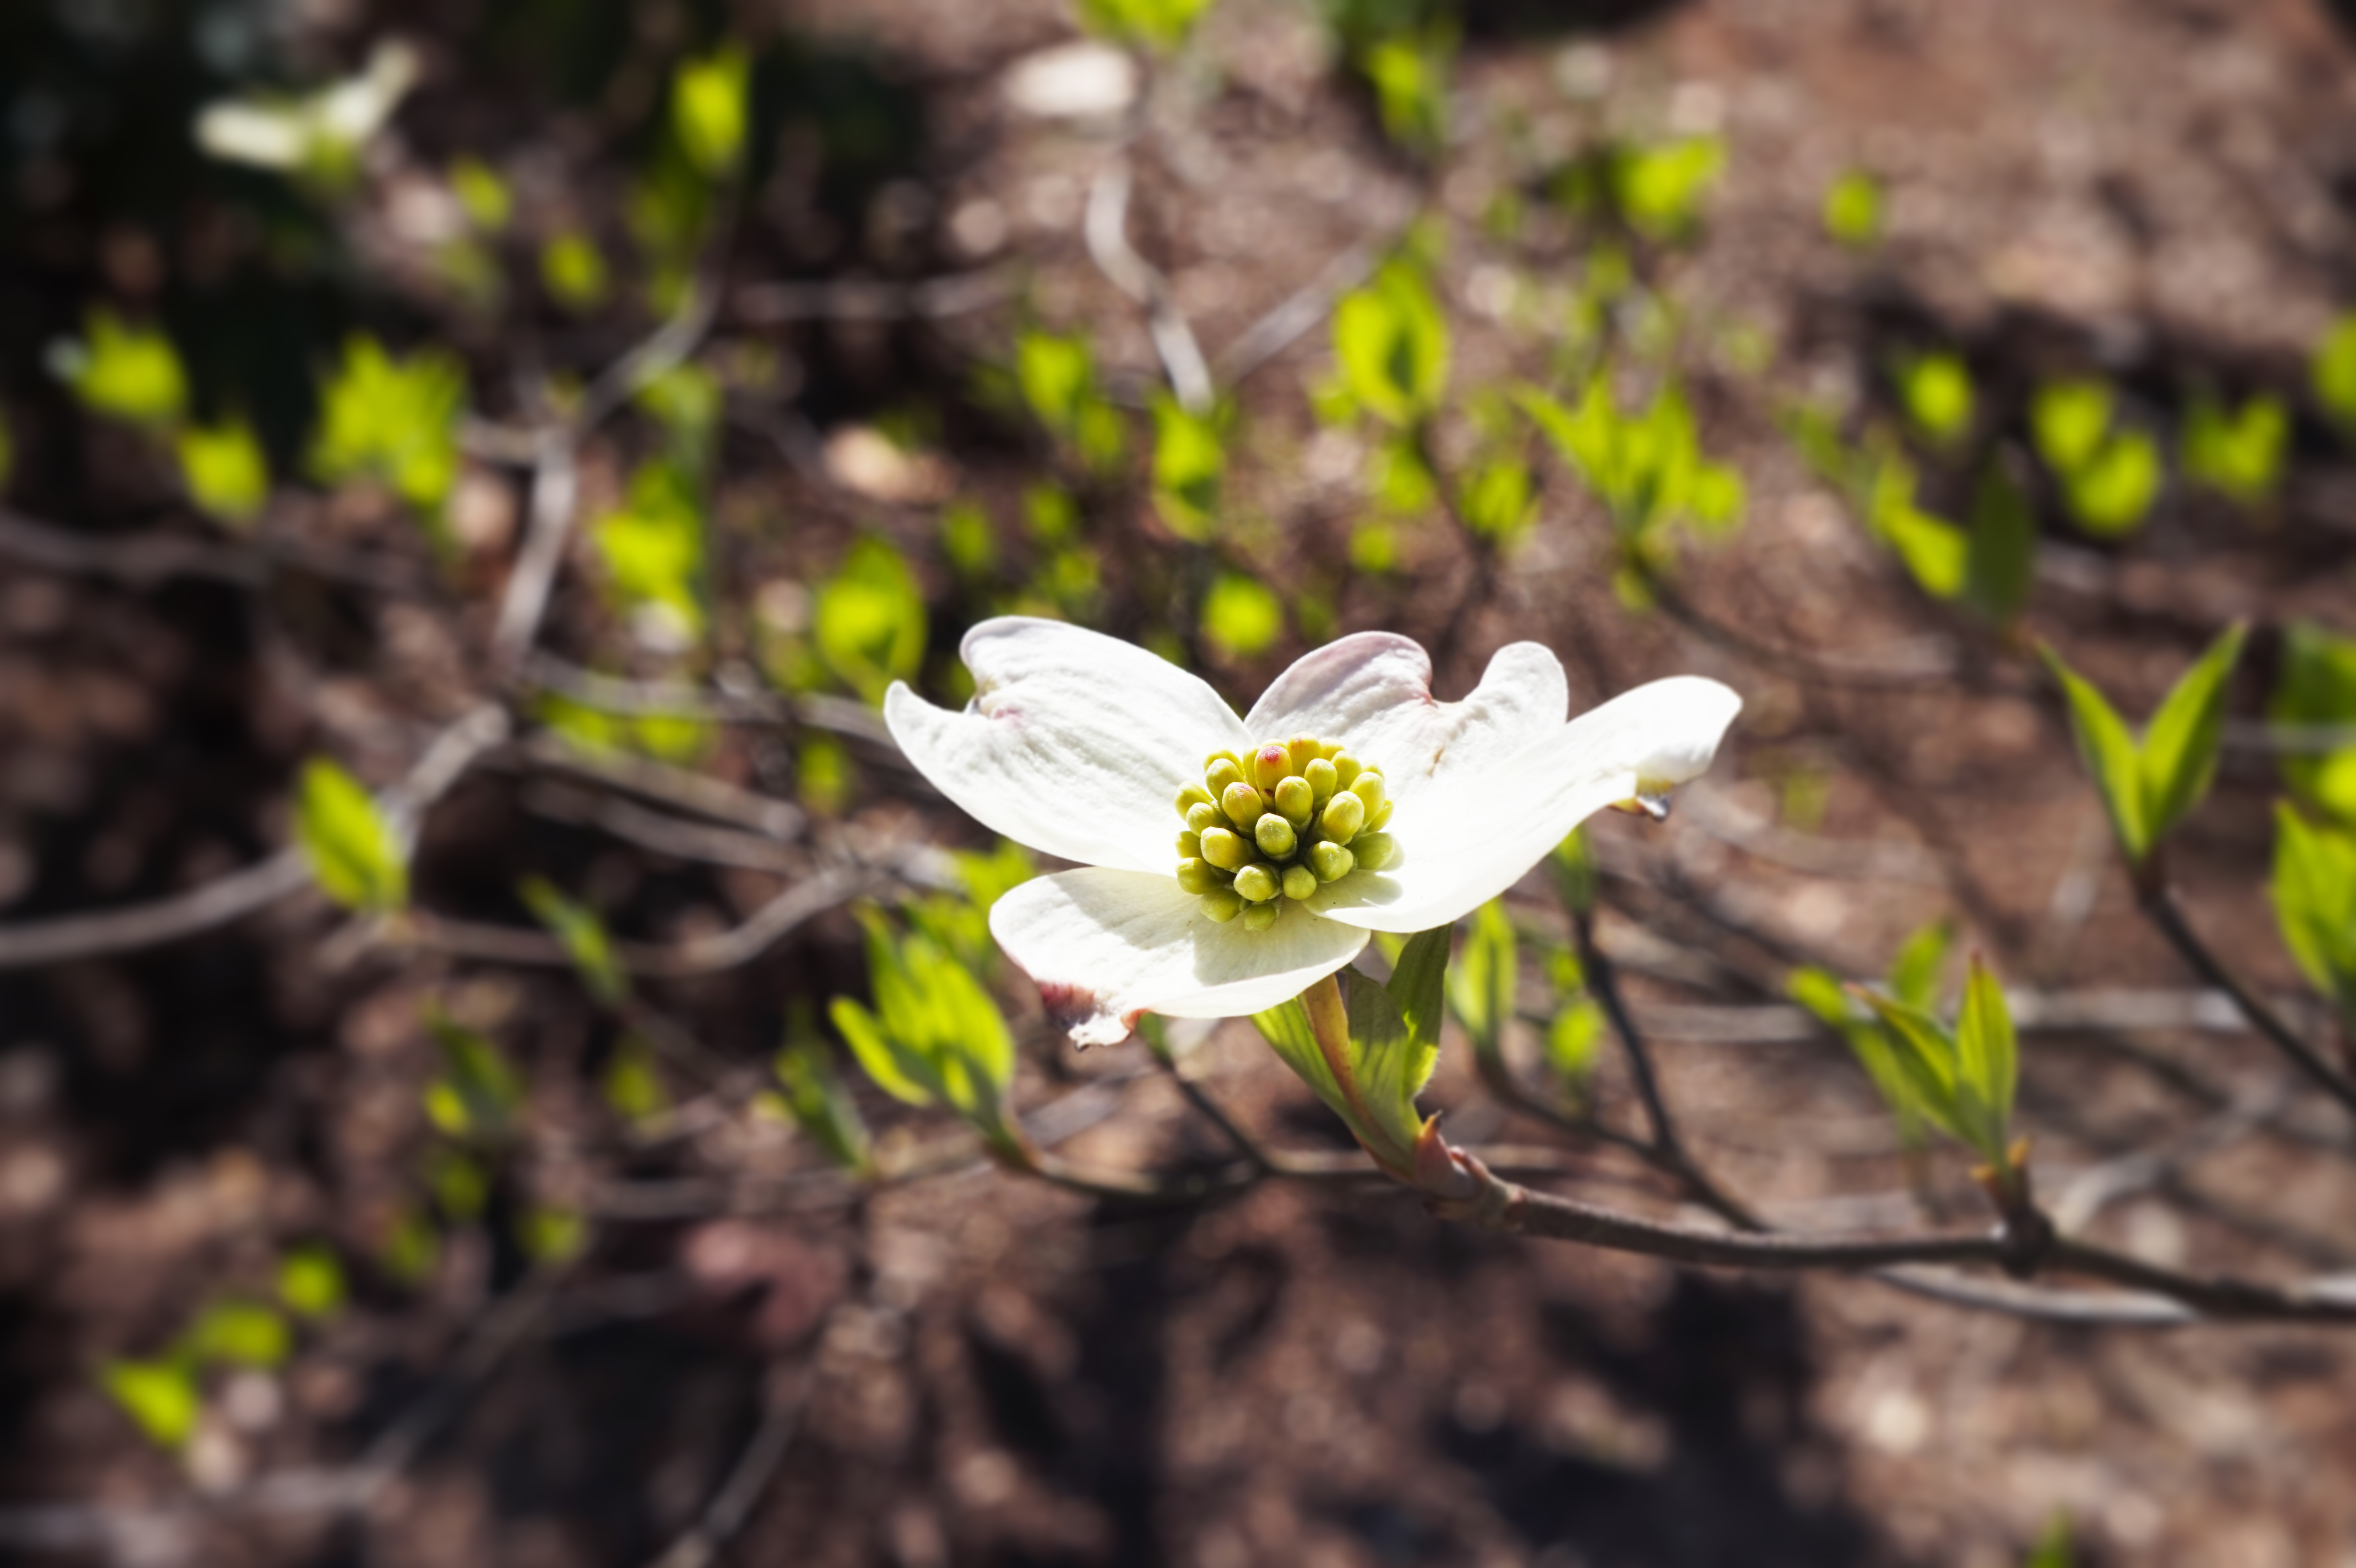
nature, blossom, plant, sunlight, leaf, flower, spring, green, botany, garden, flora, fauna, wildflower, close up, woodland, macro photography, flowering plant, land plant